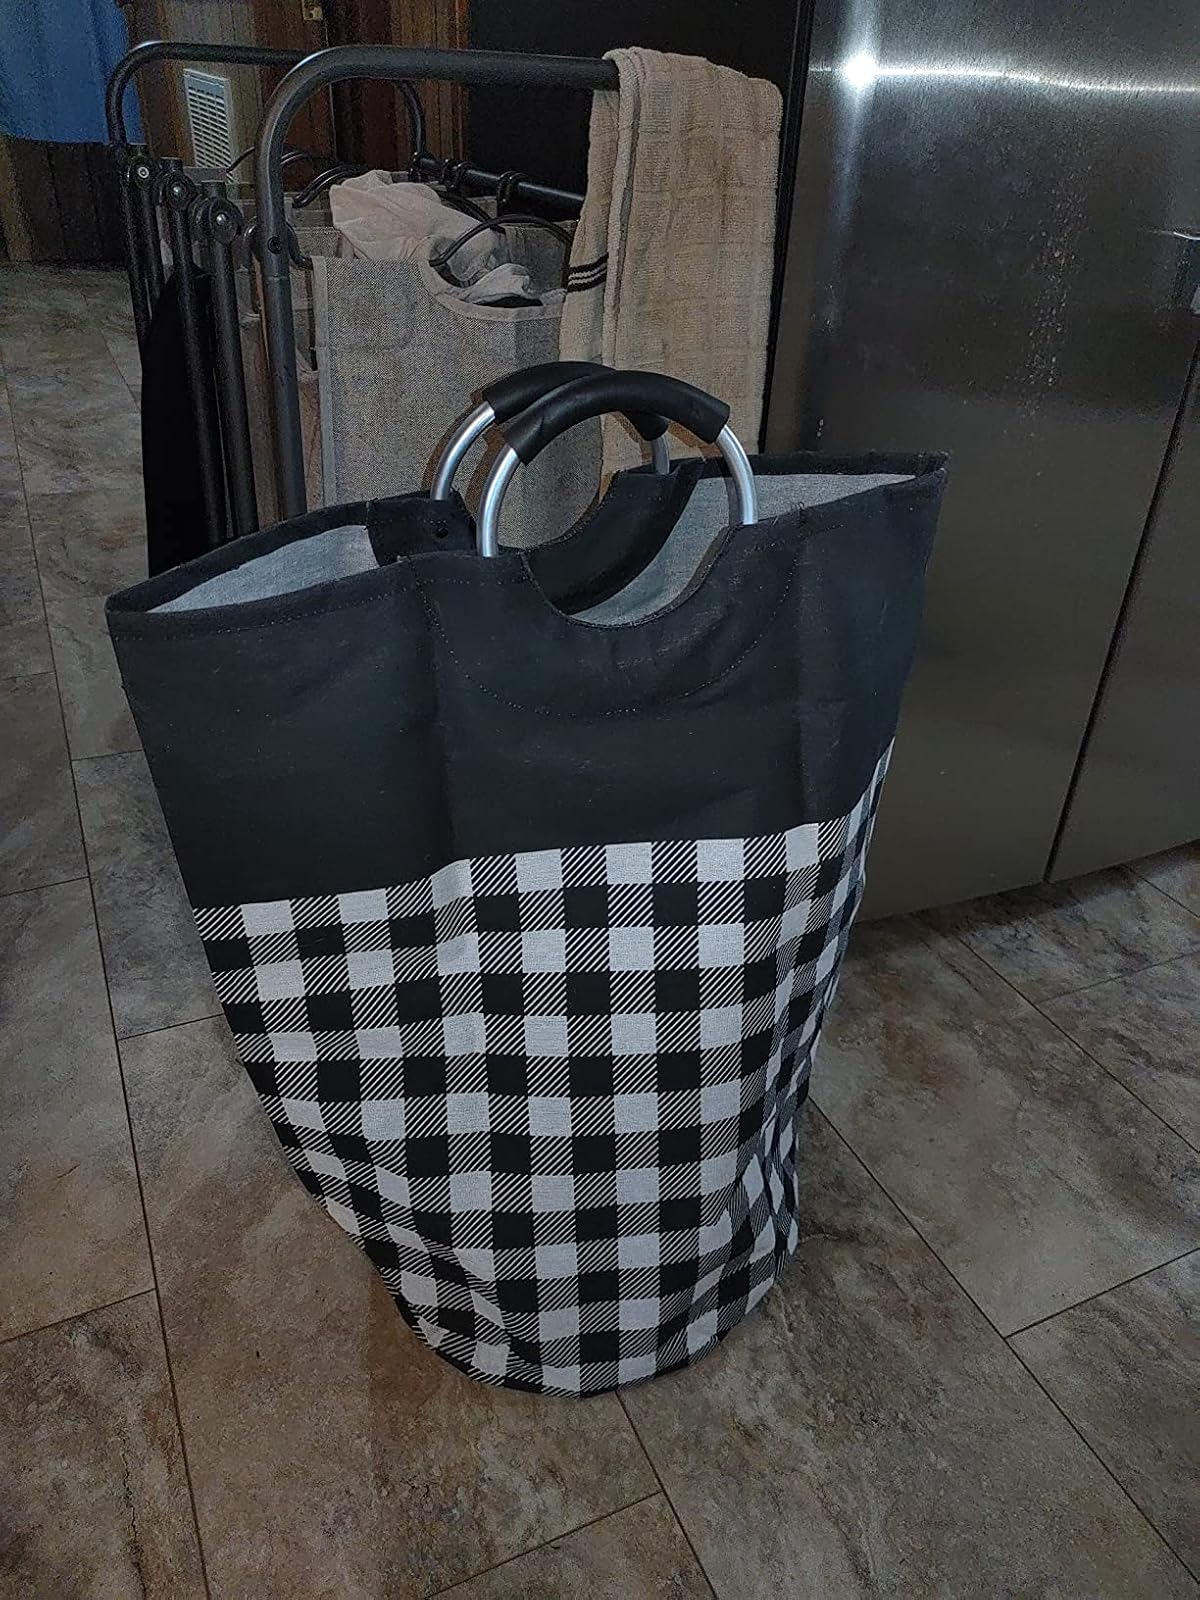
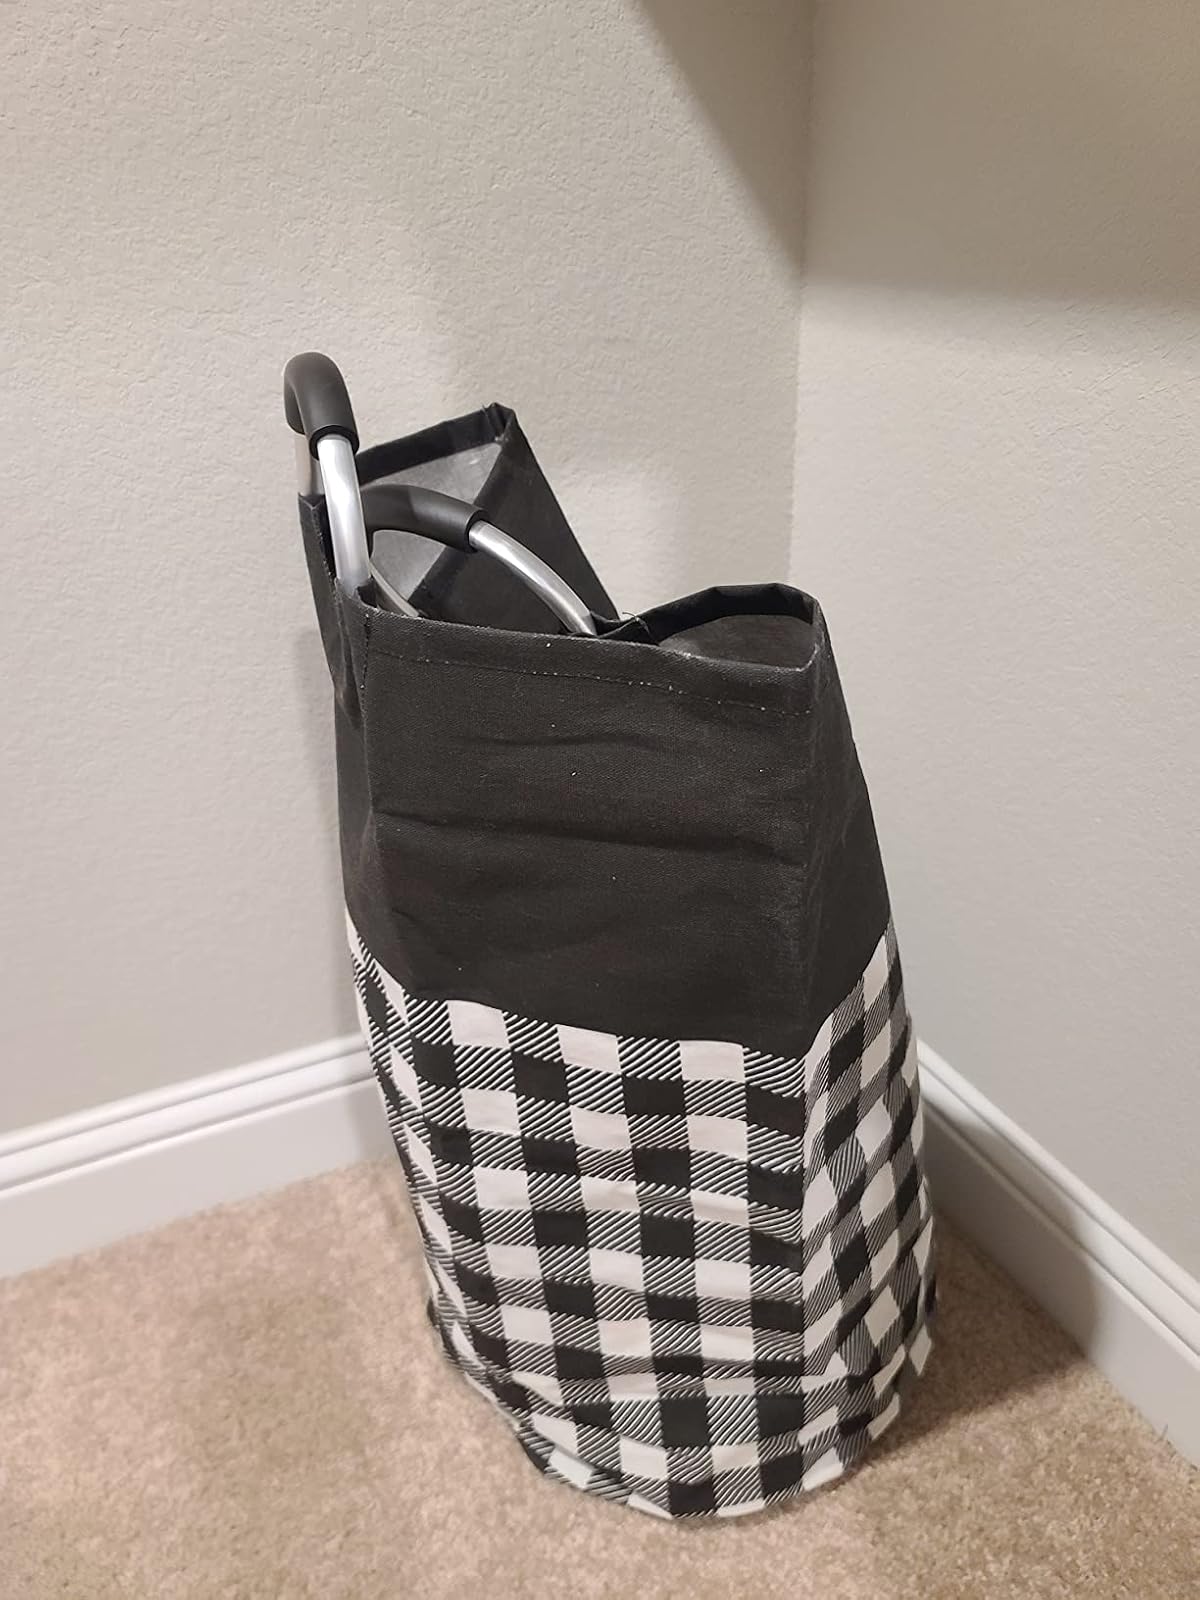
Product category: items_hamper
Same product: yes